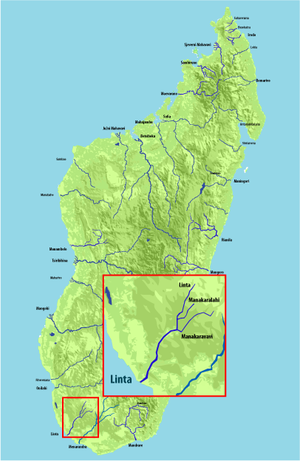
Le Linta est un fleuve du versant ouest de Madagascar dans la région Atsimo-Andrefana. Elle se jette dans l'Océan Indien.